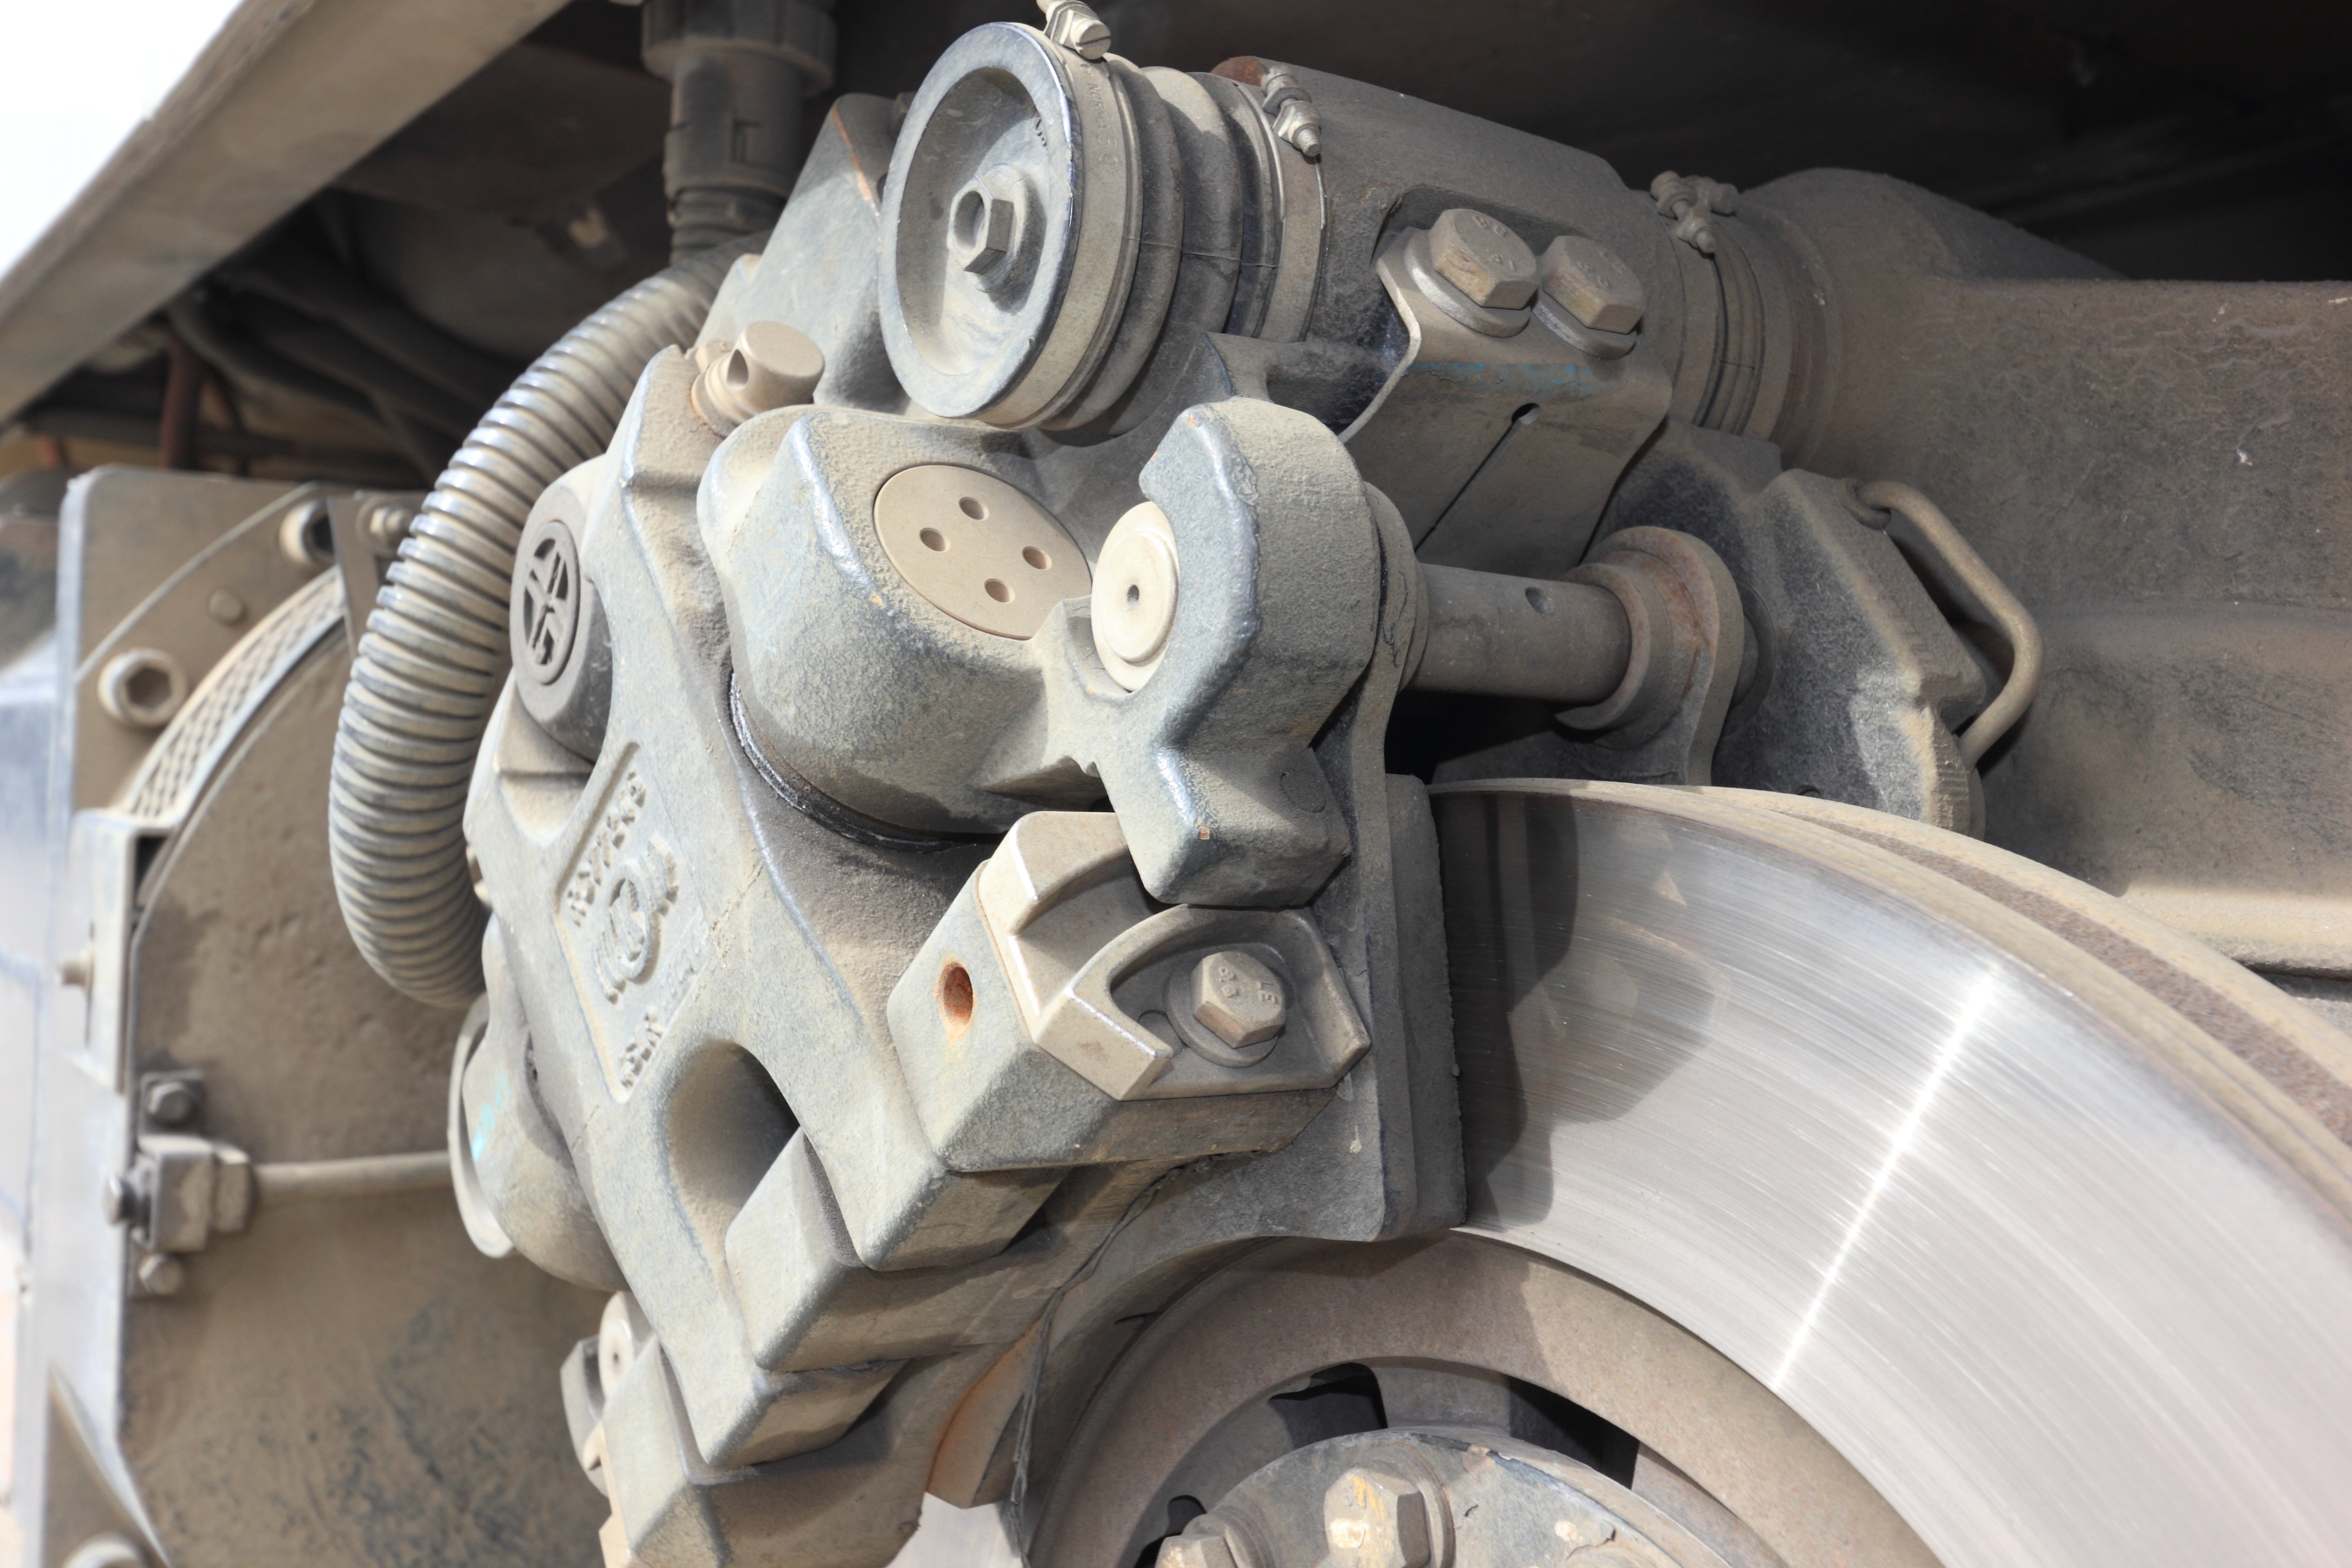
wheel, tram, italy, brake, tire, engine, rim, disk, naples, breda, auto part, ansaldo, automotive exterior, aircraft engine, automotive engine part